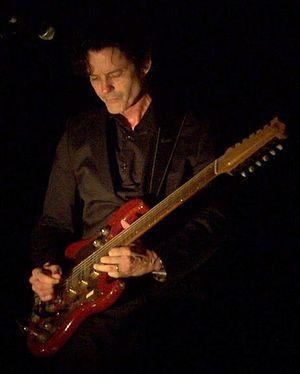
Crowded House est un groupe de rock australien, originaire de Melbourne. Sa carrière est entamée en 1985 et terminée, dans un premier temps, en 1996. Le retour du groupe s'effectue en 2006. La liste de leurs plus célèbres chansons comprend Don't Dream It's Over, Something So Strong, Better Be Home Soon, Fall at Your Feet, Weather with You et Distant Sun. Contrairement à la très bonne réputation du groupe aux antipodes, États-Unis et dans de nombreux pays d'Europe, Crowded House reste peu connu du public français.